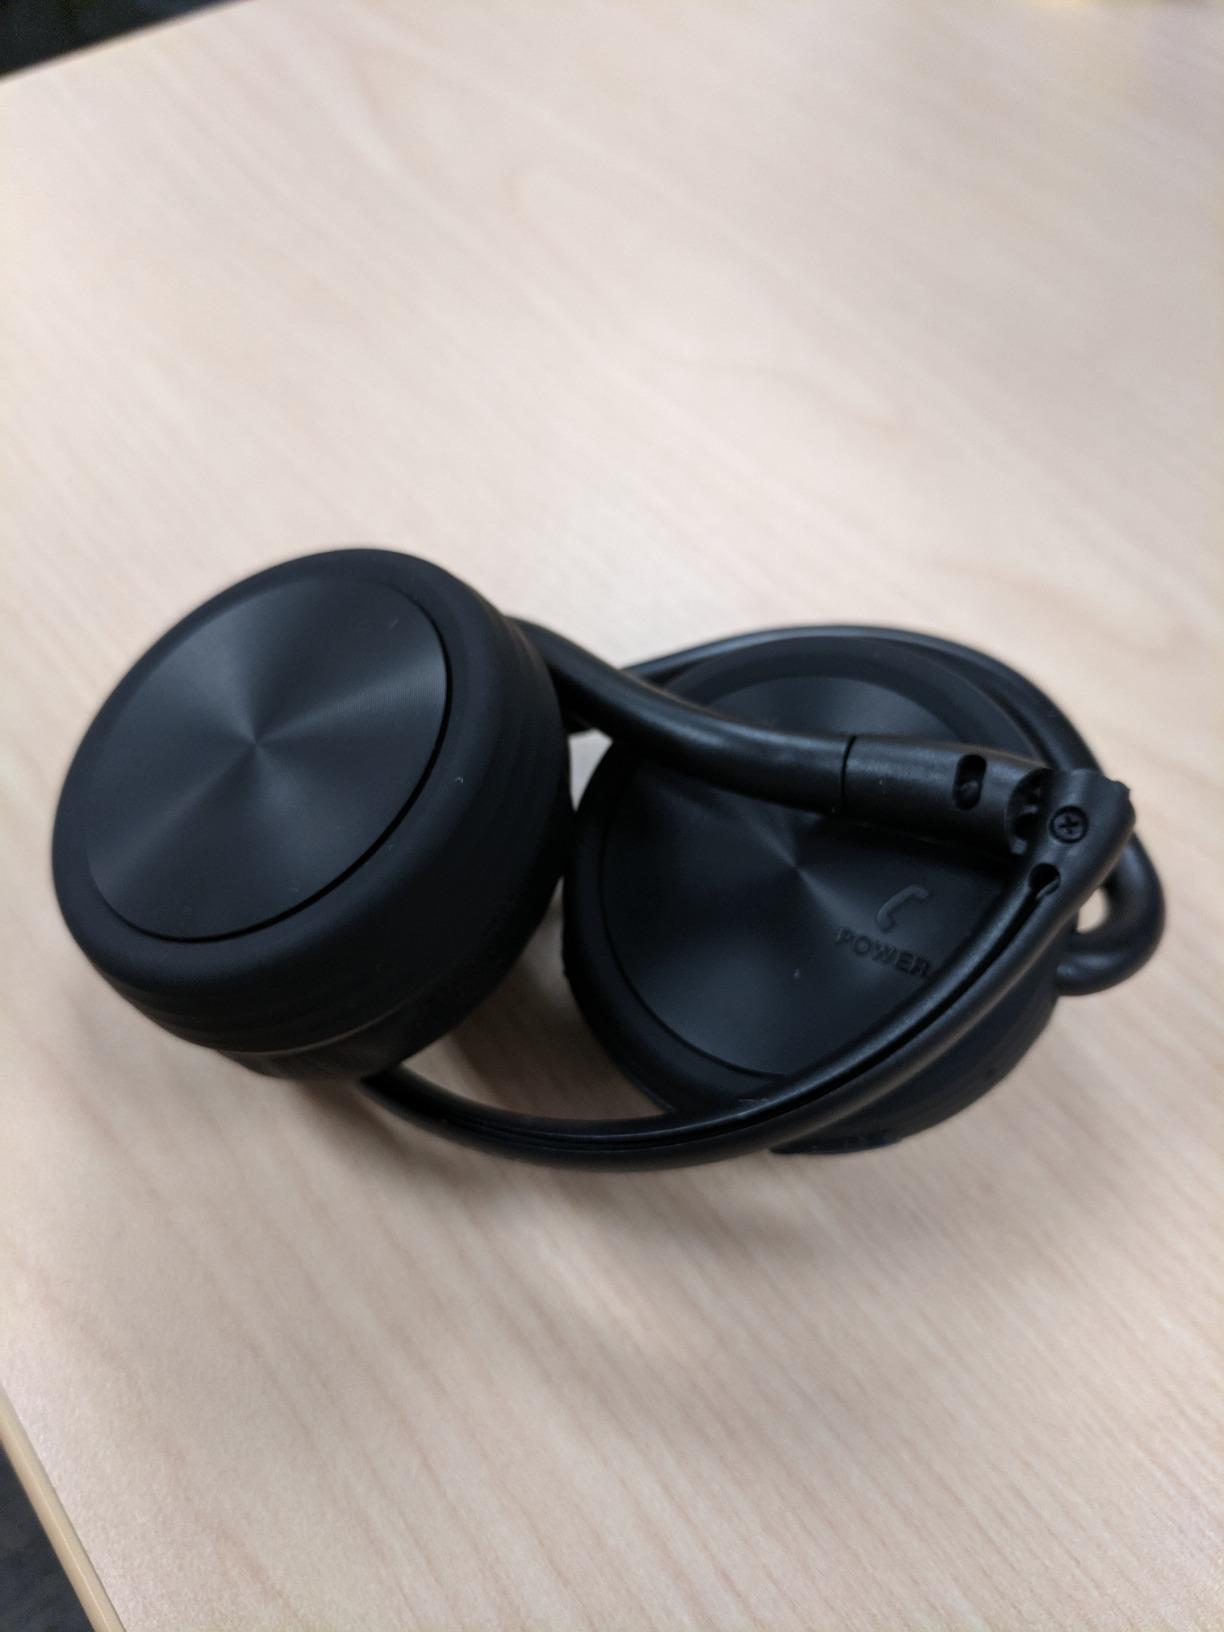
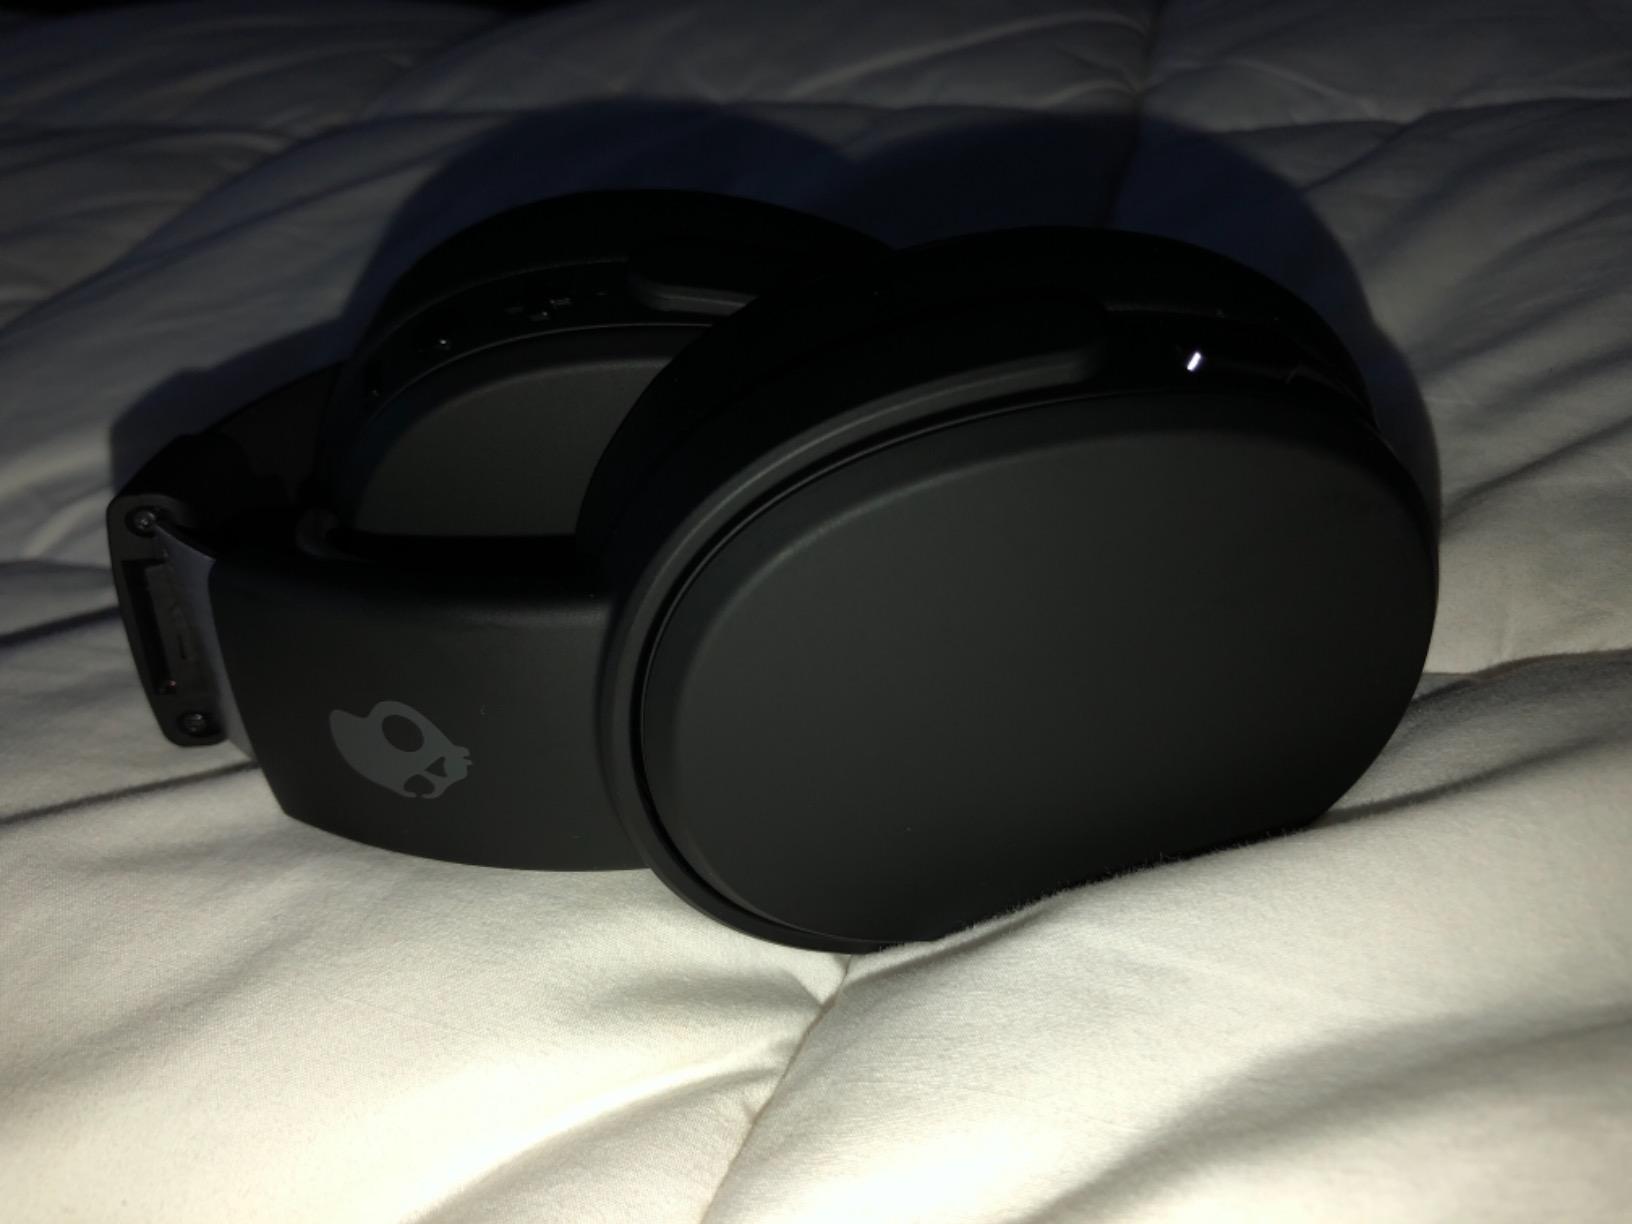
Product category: headphones
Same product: no